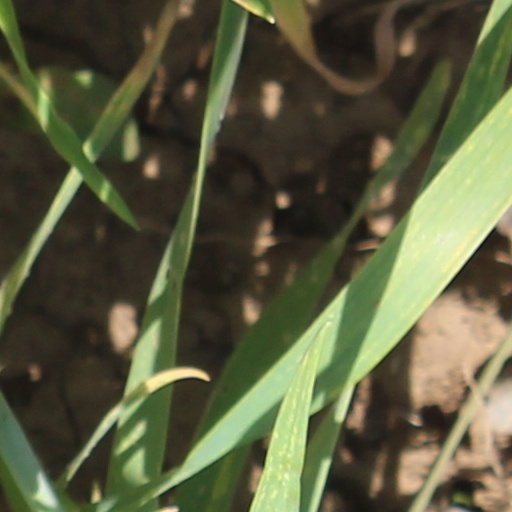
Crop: wheat